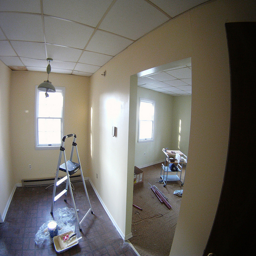
A room with a ladder and a light hanging from it's ceiling.
Paint and supplies, like a ladder and pan, are sitting in two different rooms.
A home with rooms under construction of them
A room with supplies and stepladder for painting the ceiling.
A ladder is in an empty room with a window.